1st Annual Grammy Awards

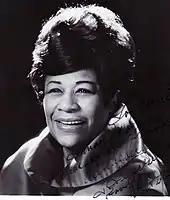
Ella Fitzgerald won two awards at the 1st Annual Grammy Awards.

The 1st Annual Grammy Awards were held on May 4, 1959. They recognized musical accomplishments by performers for the year 1958. Two separate ceremonies were held simultaneously on the same day: one in the Beverly Hilton Hotel in Beverly Hills, California, and the other in the Park Sheraton Hotel in New York City. Ella Fitzgerald, Count Basie, Domenico Modugno, Ross Bagdasarian, and Henry Mancini, each won 2 awards.